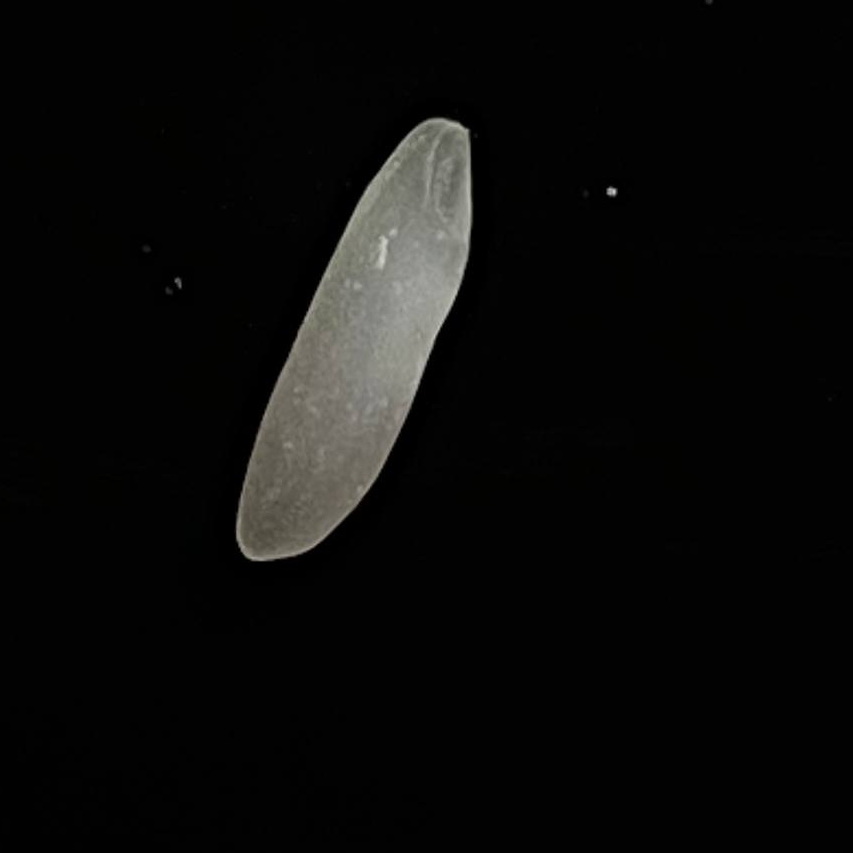
Rice variety: Shampakatari